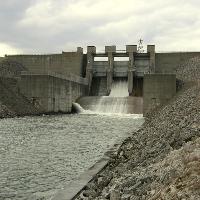
Weather: cloudy or overcast